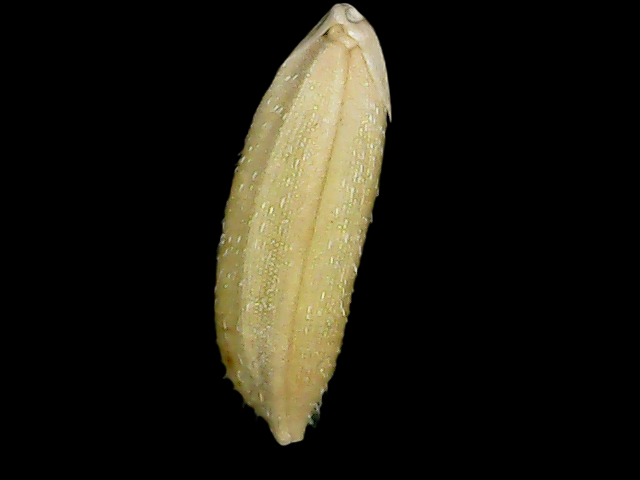
Rice variety: Bd30